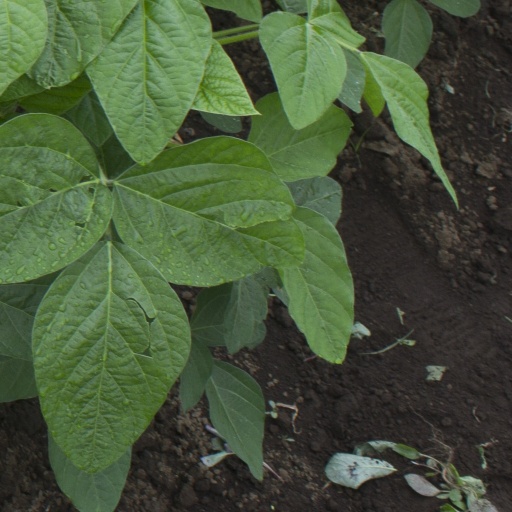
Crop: soybean